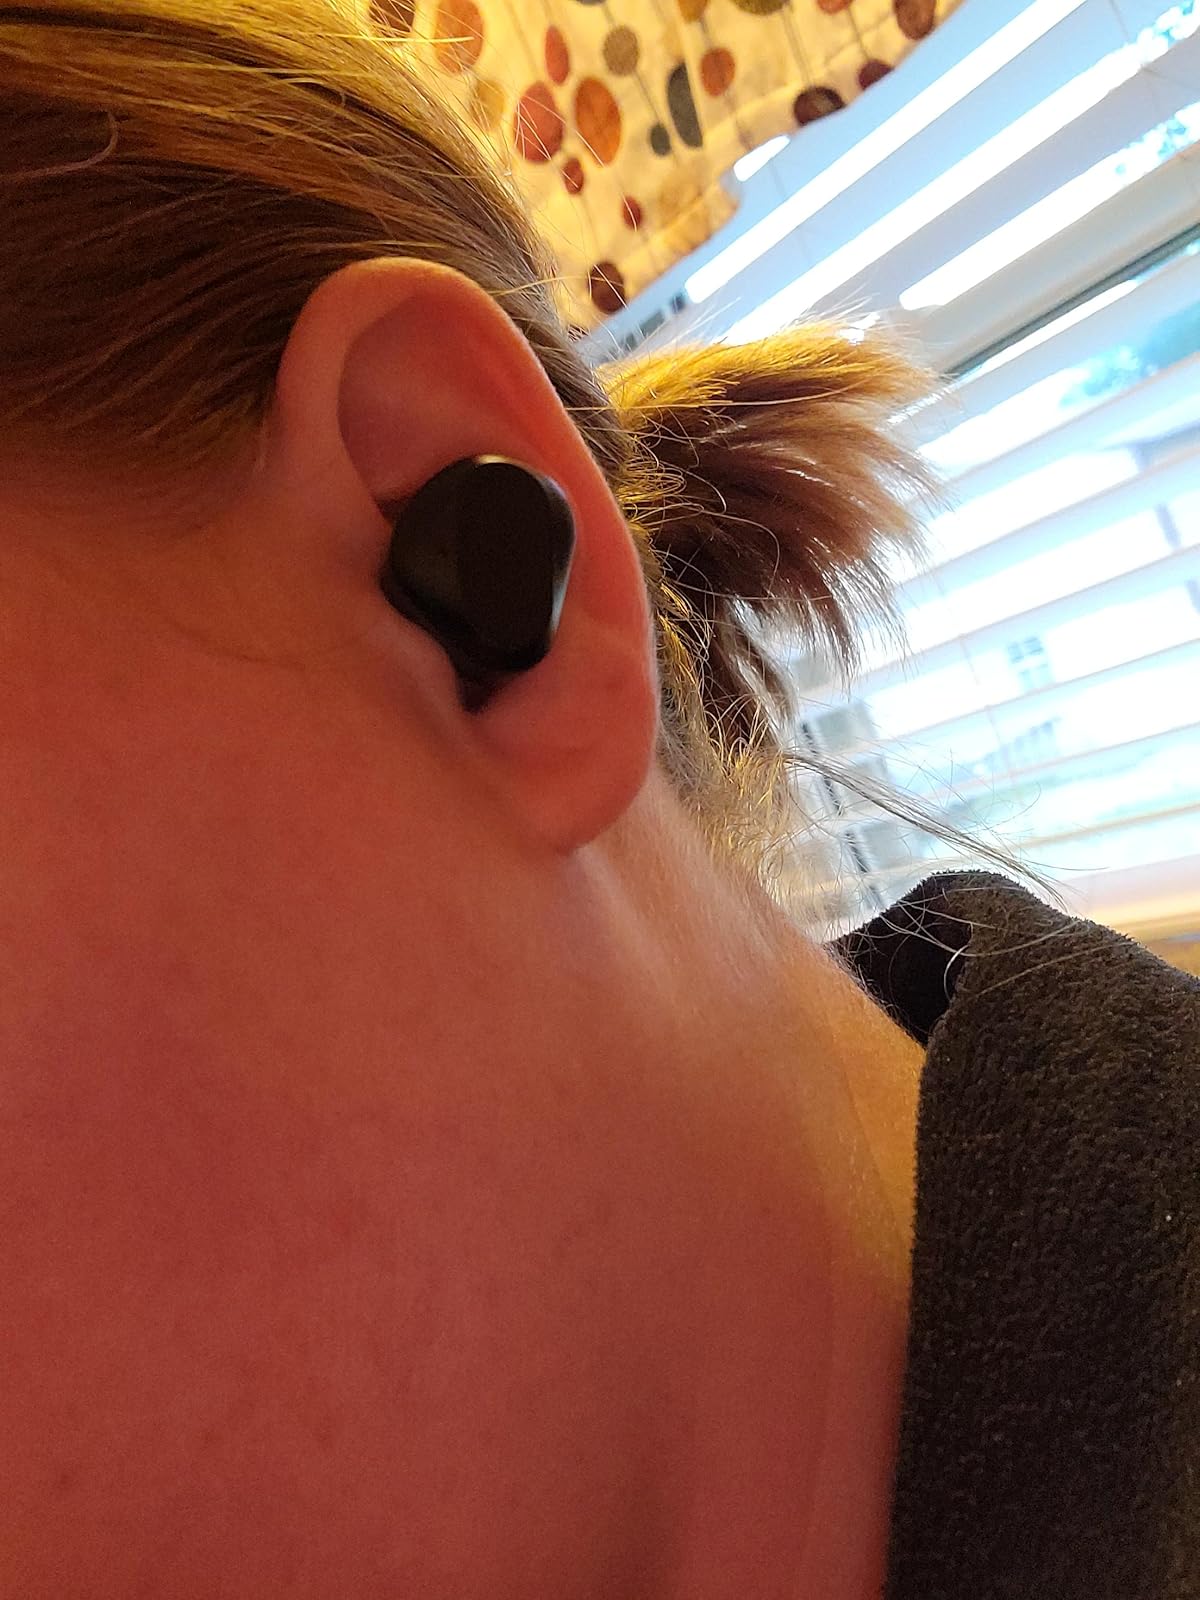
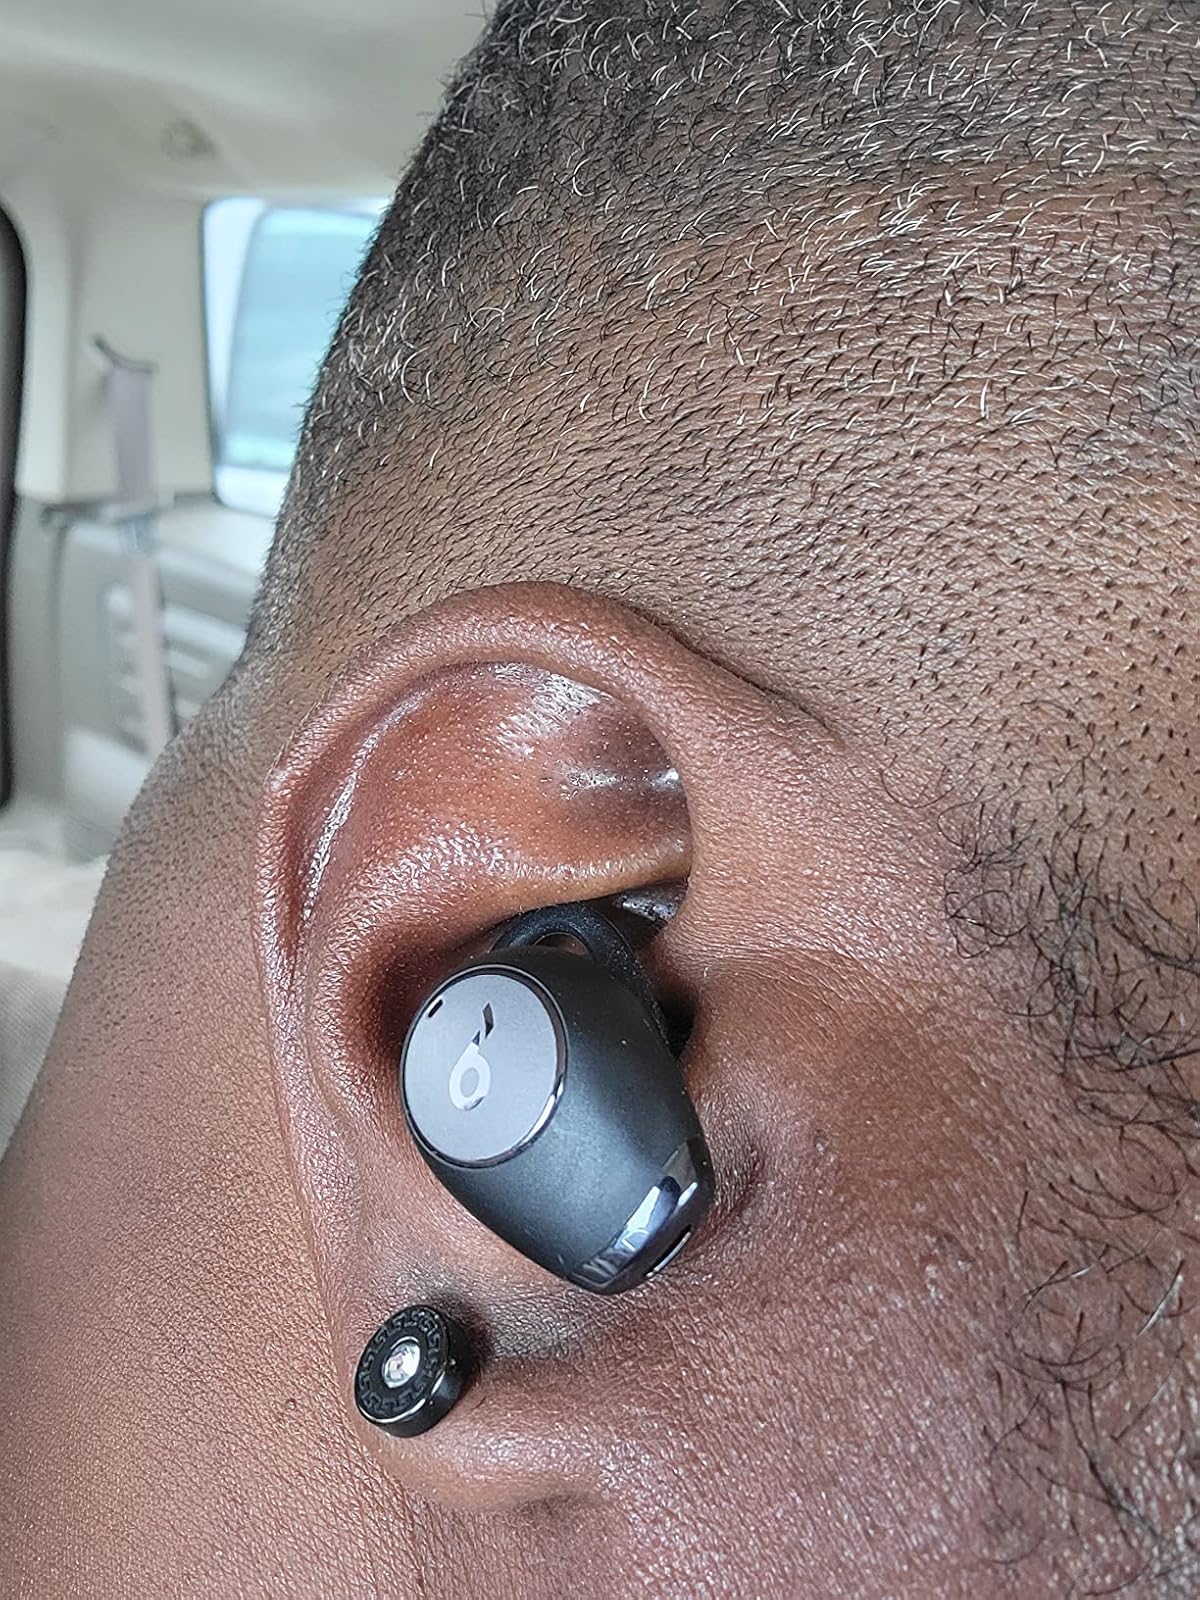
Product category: earbuds
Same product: no